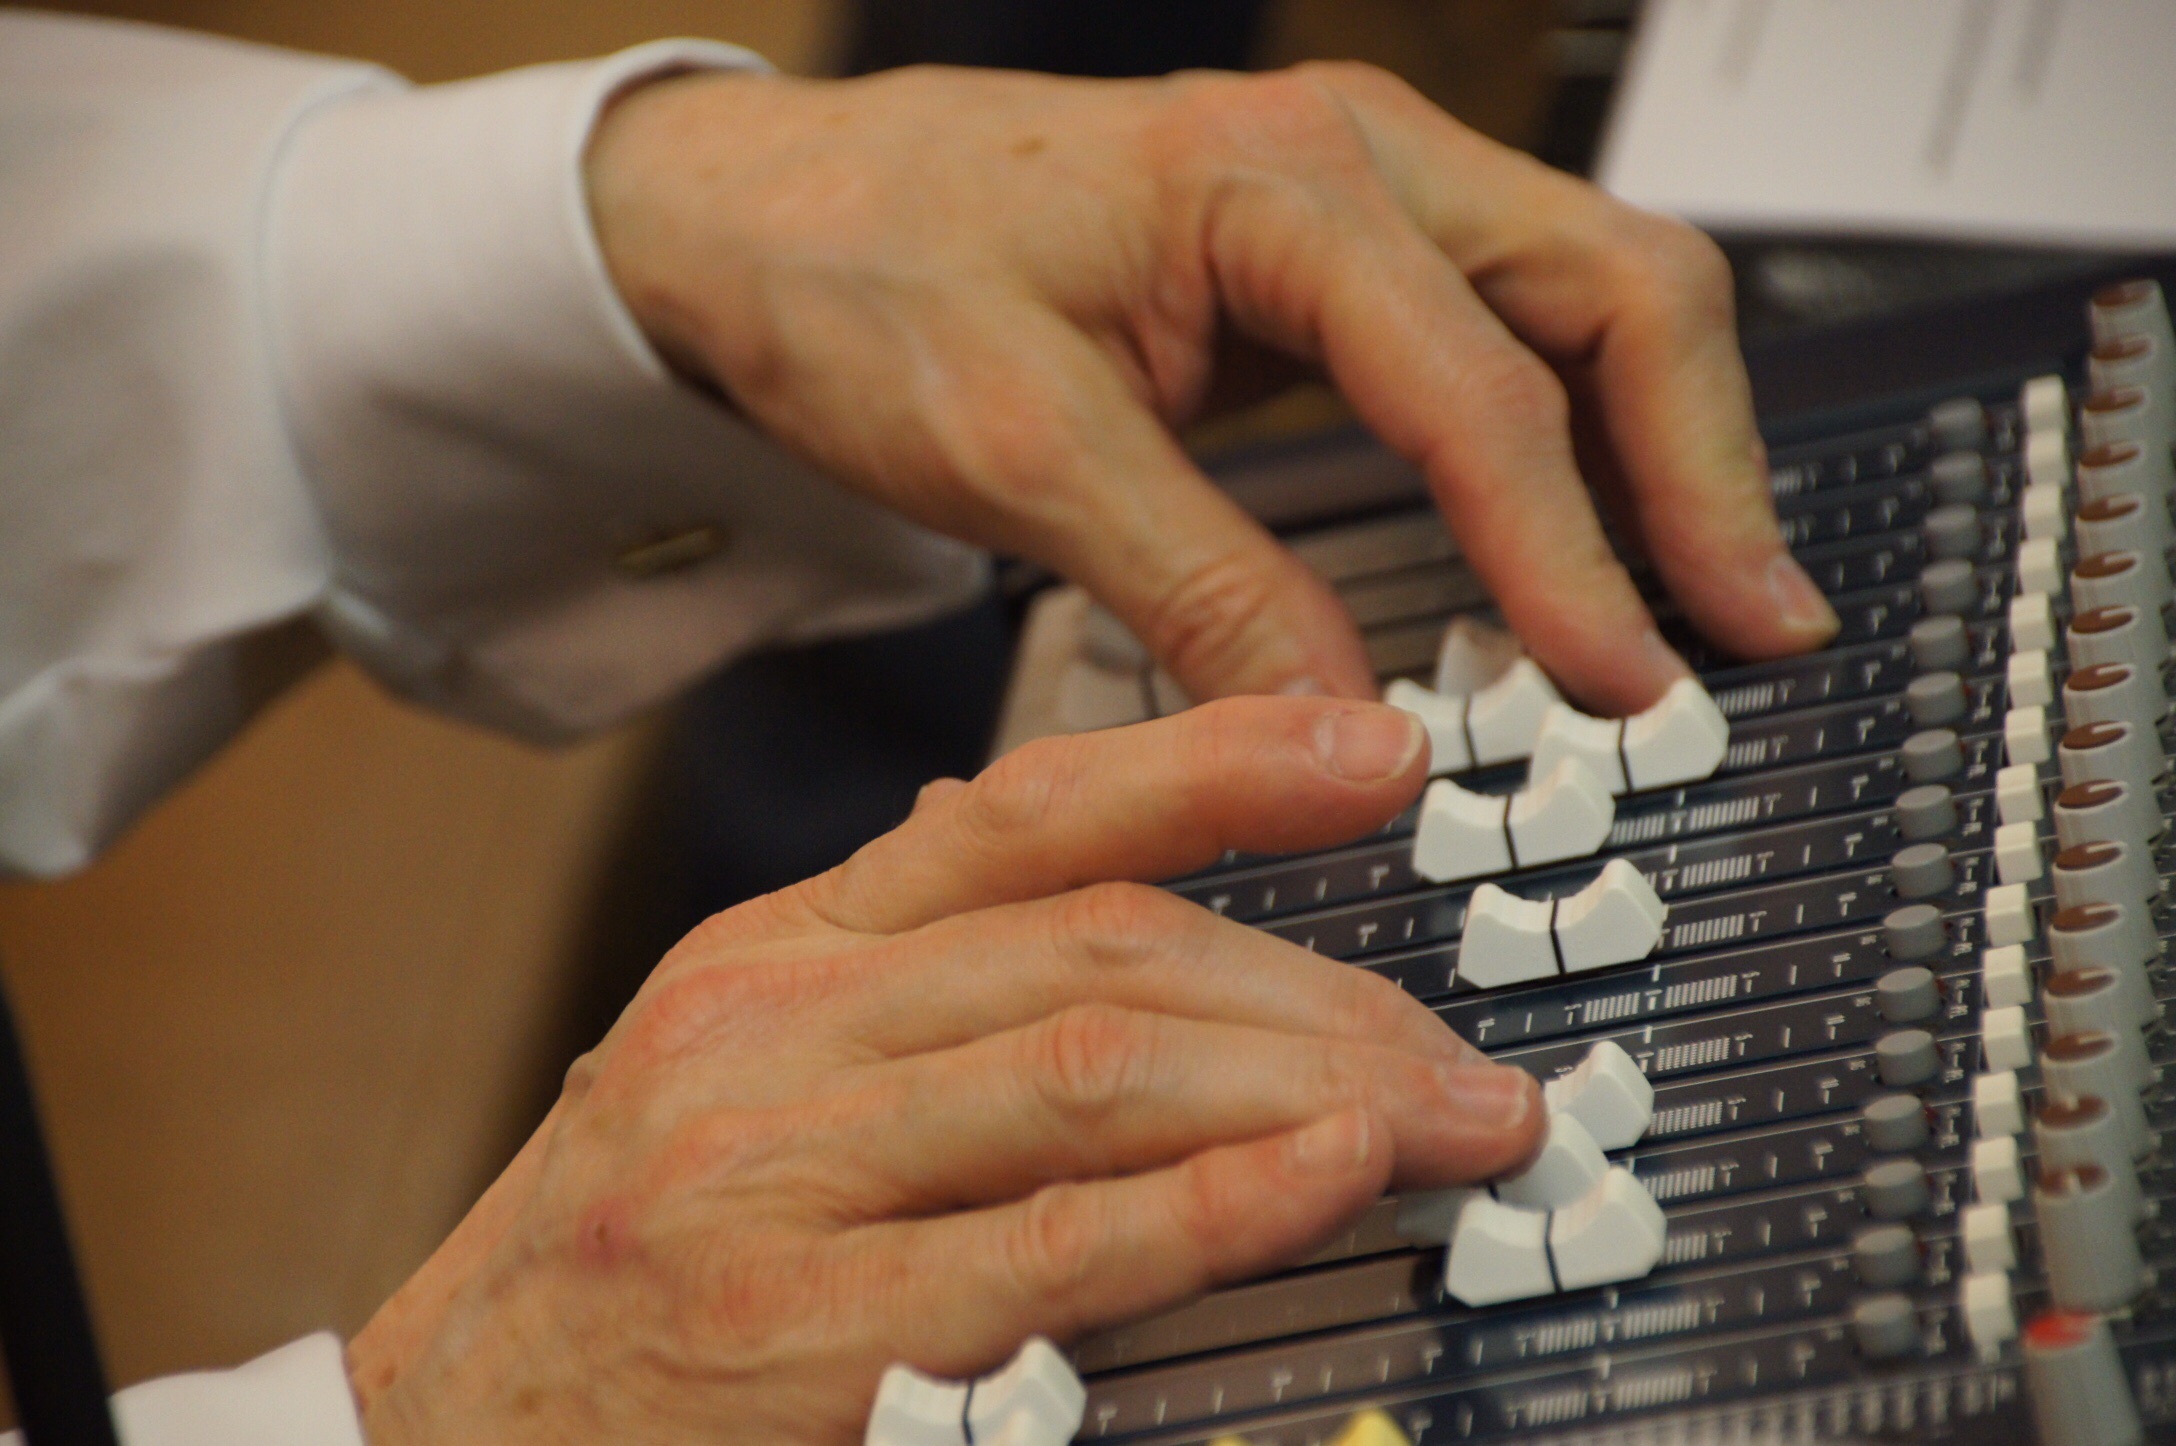
writing, hand, person, music, board, technology, finger, instrument, electronic, close up, hands, musical, mixer, sound, entertainment, edit, melody, sound studio, sense, human action